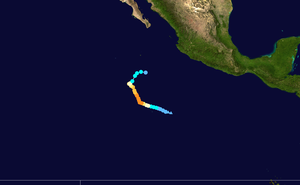
La saison cyclonique 2014 dans l'océan Pacifique nord-est est la saison cyclonique dans le Nord-Est de cet océan et qui devait officiellement démarrer le 1ᵉʳ juin 2014. Cependant, la première tempête tropicale nommée Alvin s'est cependant manifestée dès le 15 mai. La saison devrait officiellement se terminer le 30 novembre 2014.